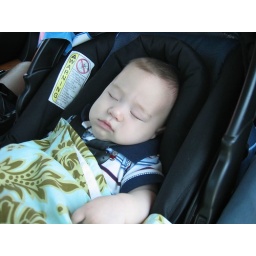
Micah man sleeping in the car